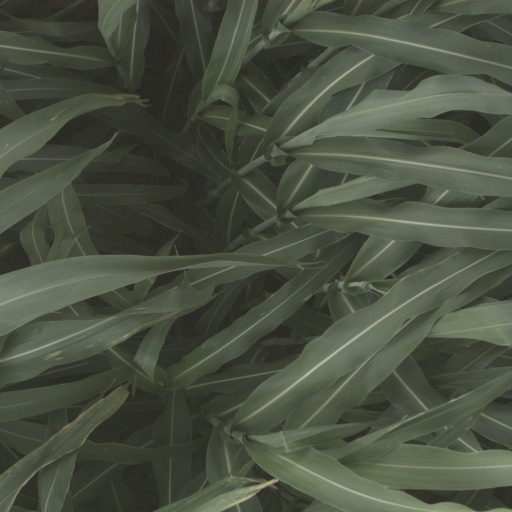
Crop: sorghum